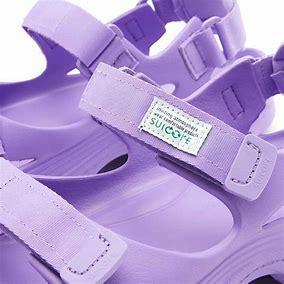
Brand: Suicoke
Model: 100